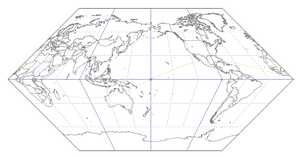
La projection cartographique Eckert I a été créée par le géographe allemand Max Eckert-Greifendorff en 1906. Cette projection est peu utilisée, contrairement à Eckert IV et Eckert VI.